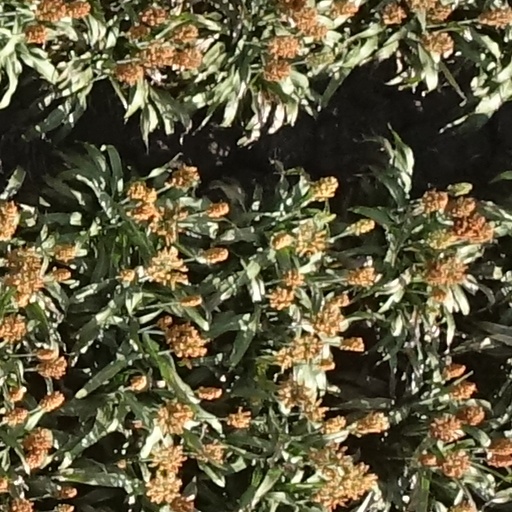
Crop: sorghum